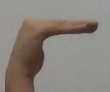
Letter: haa